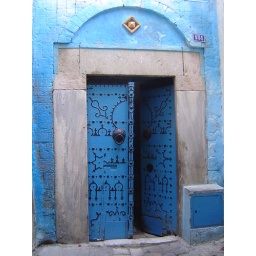
Blue door in blue house in Tunis, Tunisa